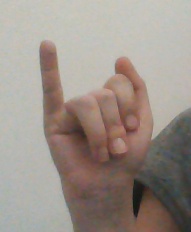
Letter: meem